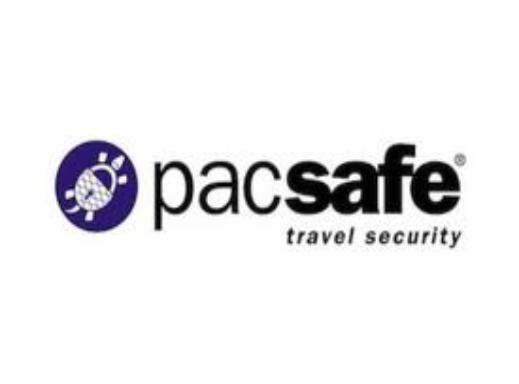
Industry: Clothes